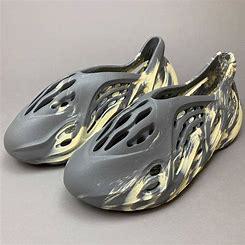
Brand: Adidas
Model: Yeezy